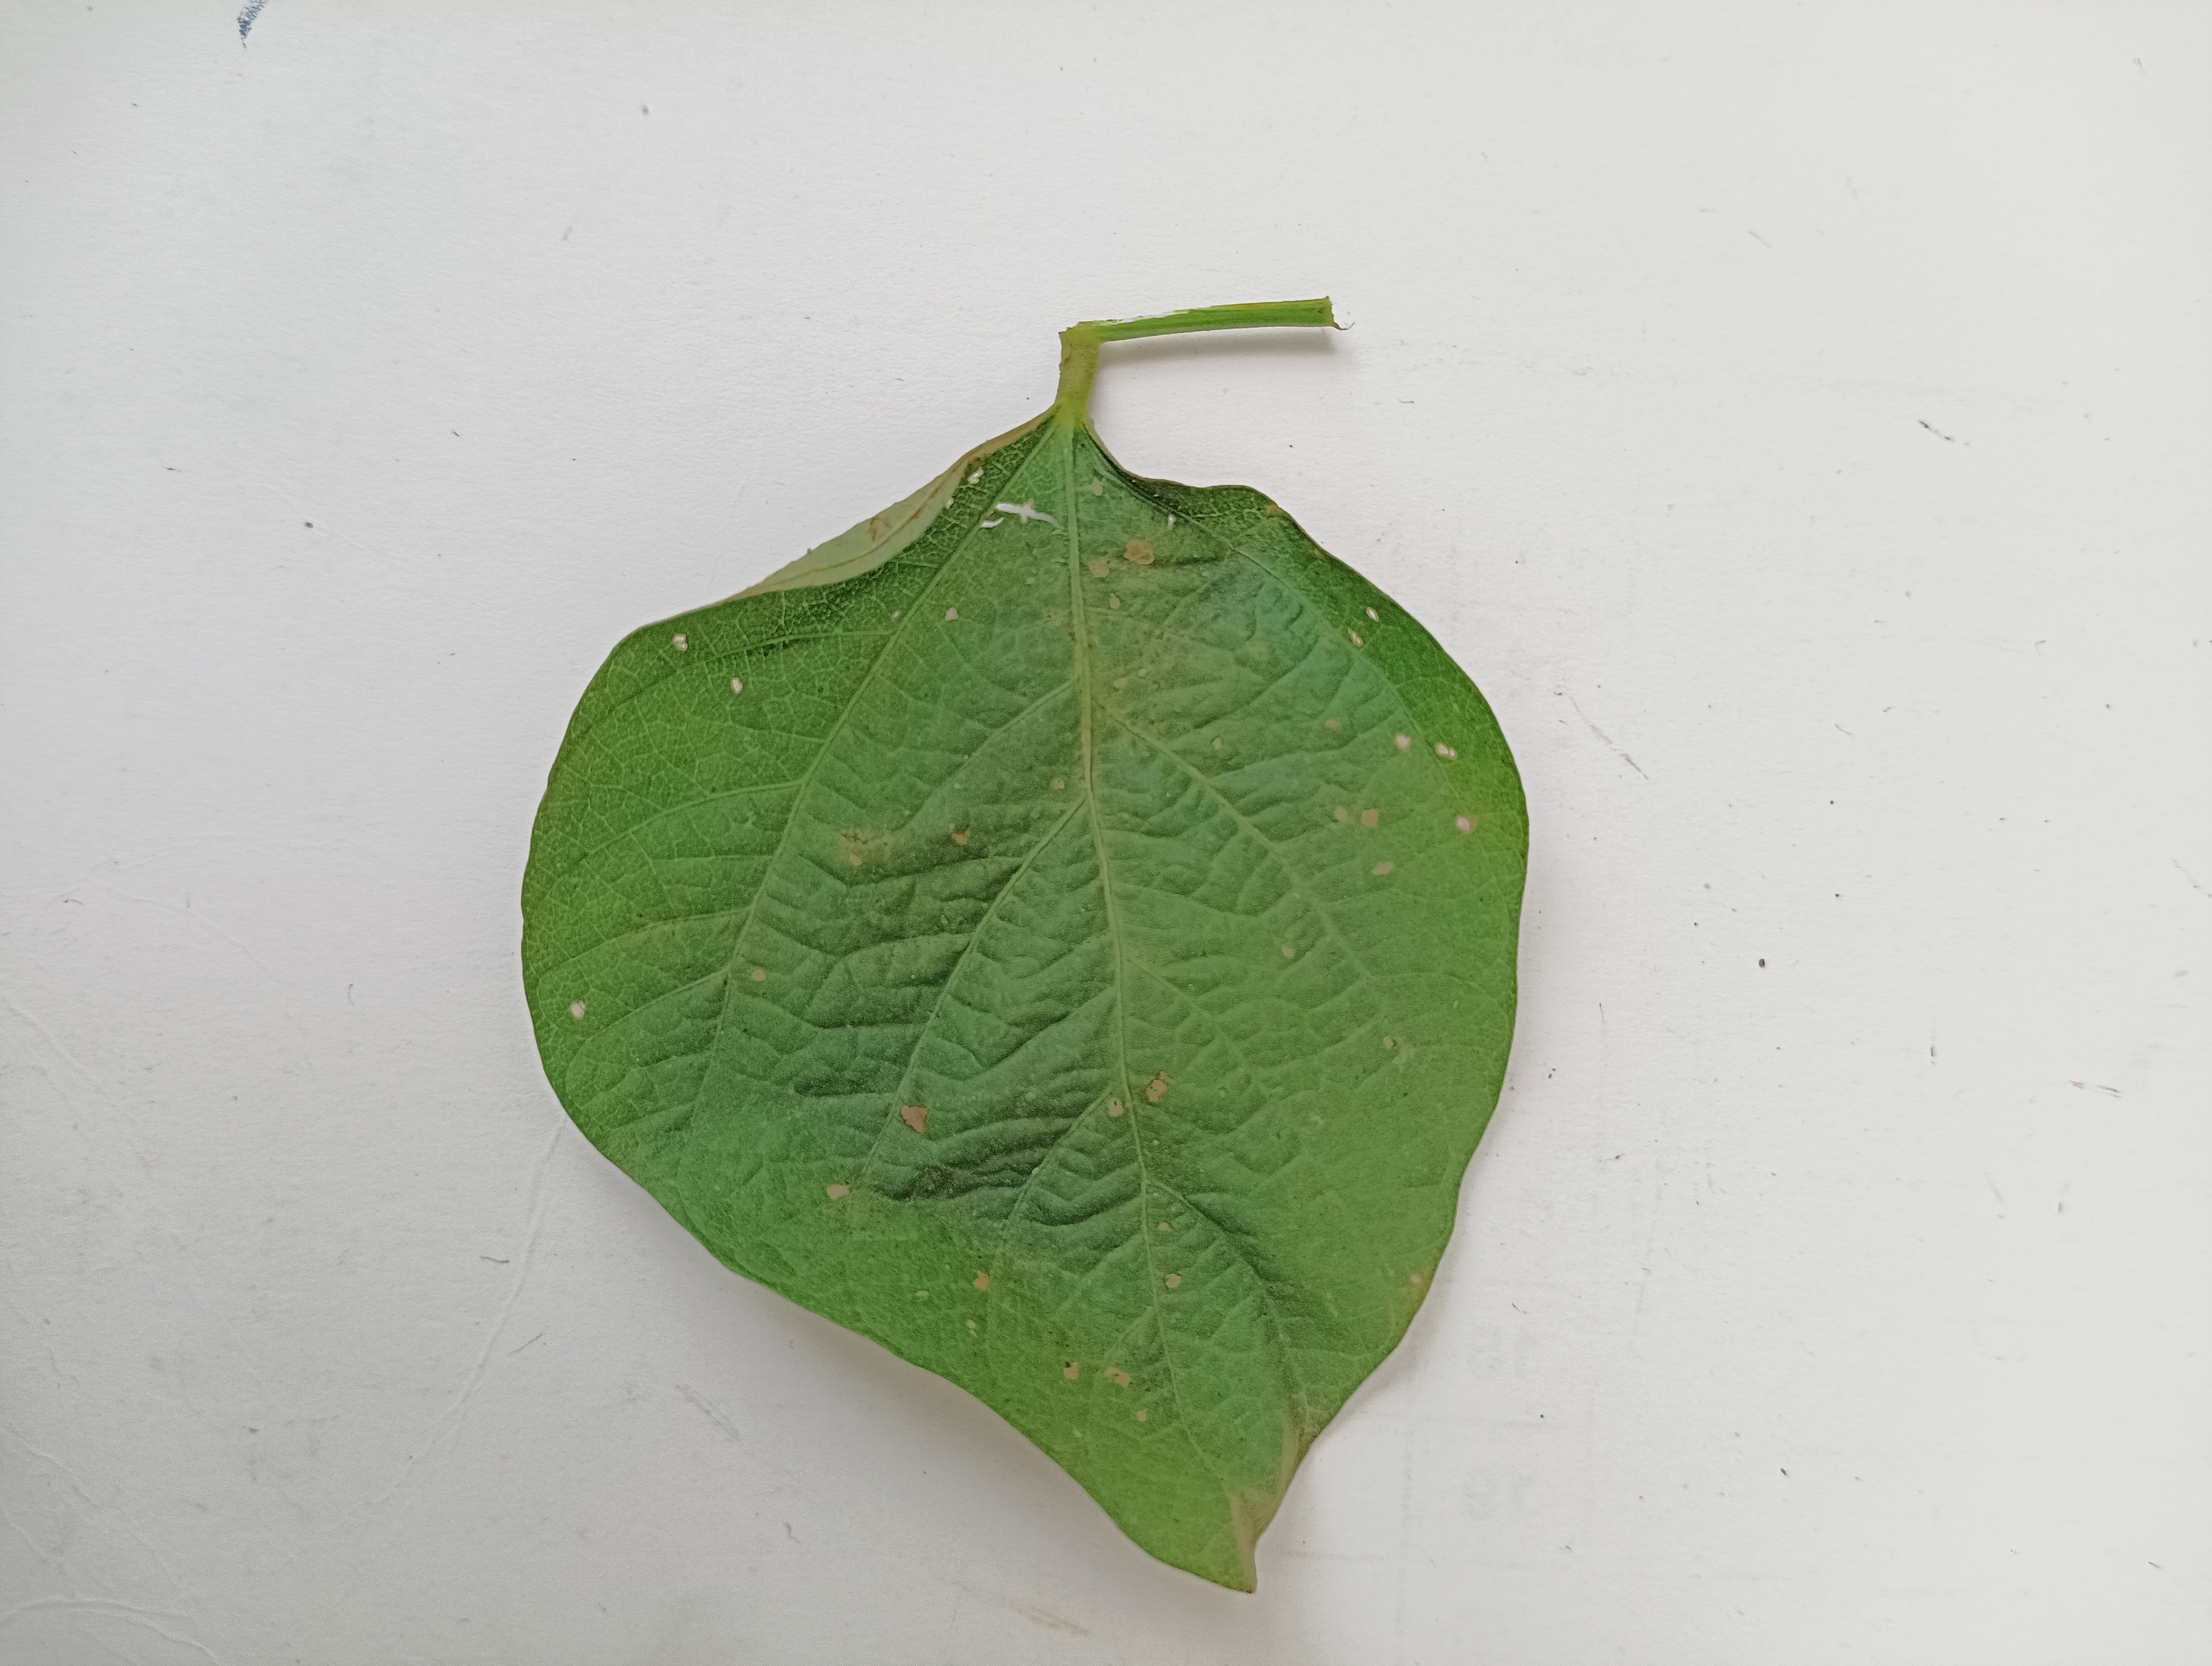
Label: Bacterial leaf Blight